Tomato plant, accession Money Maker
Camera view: bottom (45 deg); turntable rotation: 120 degrees
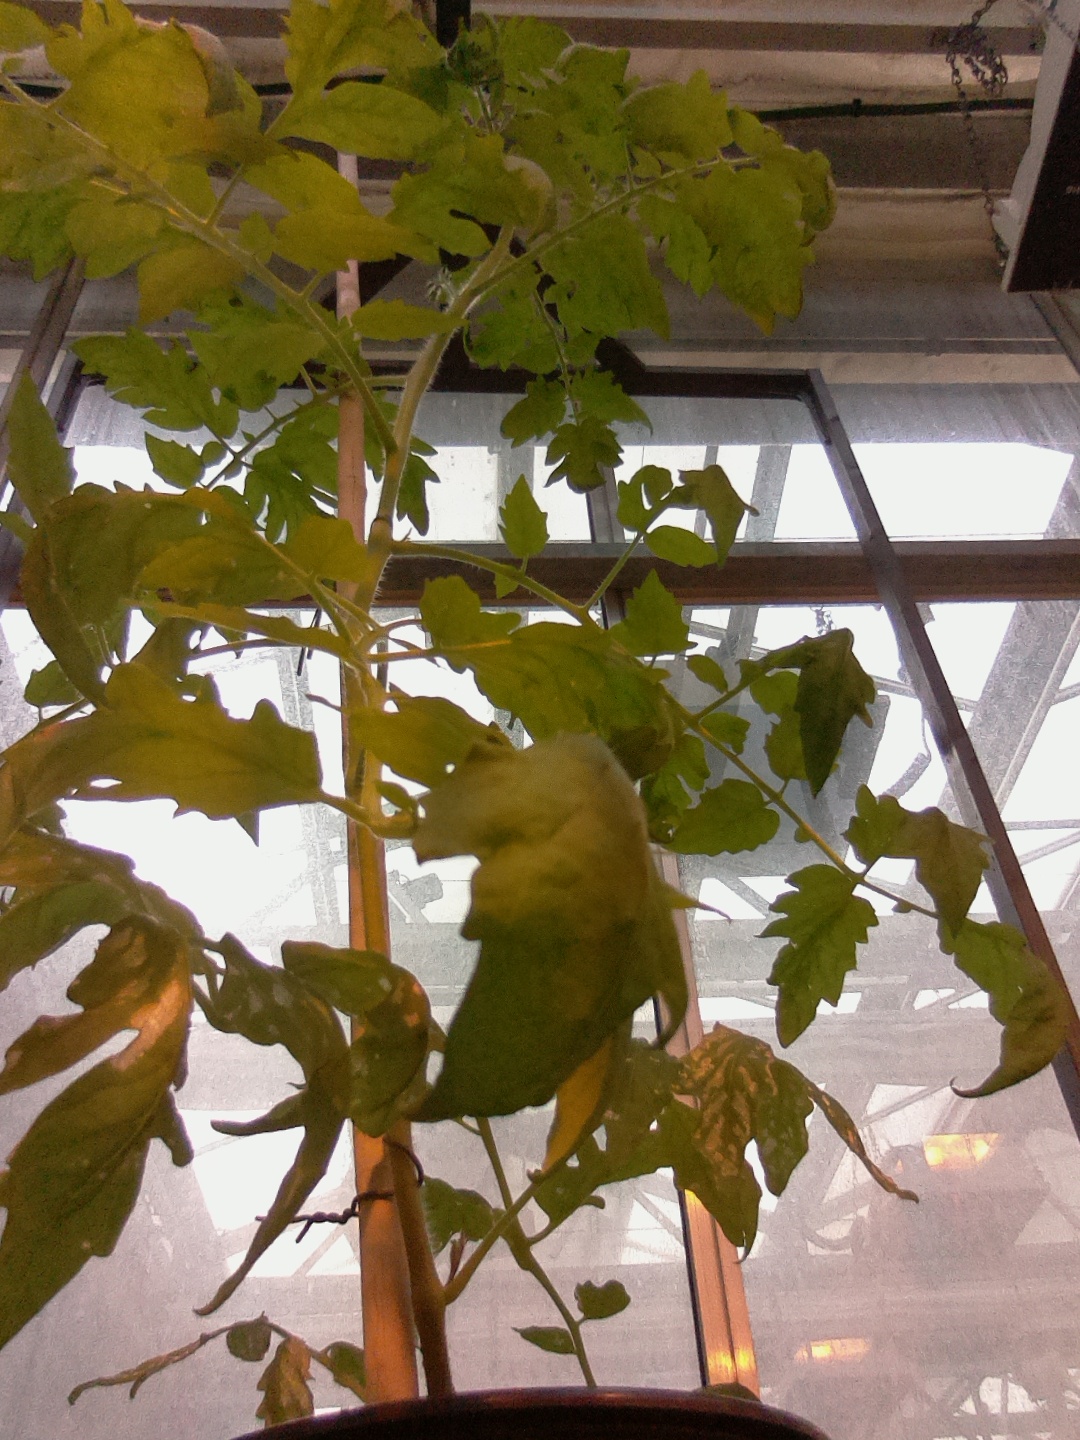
BBCH growth stage 53: 3 inflorescences visible